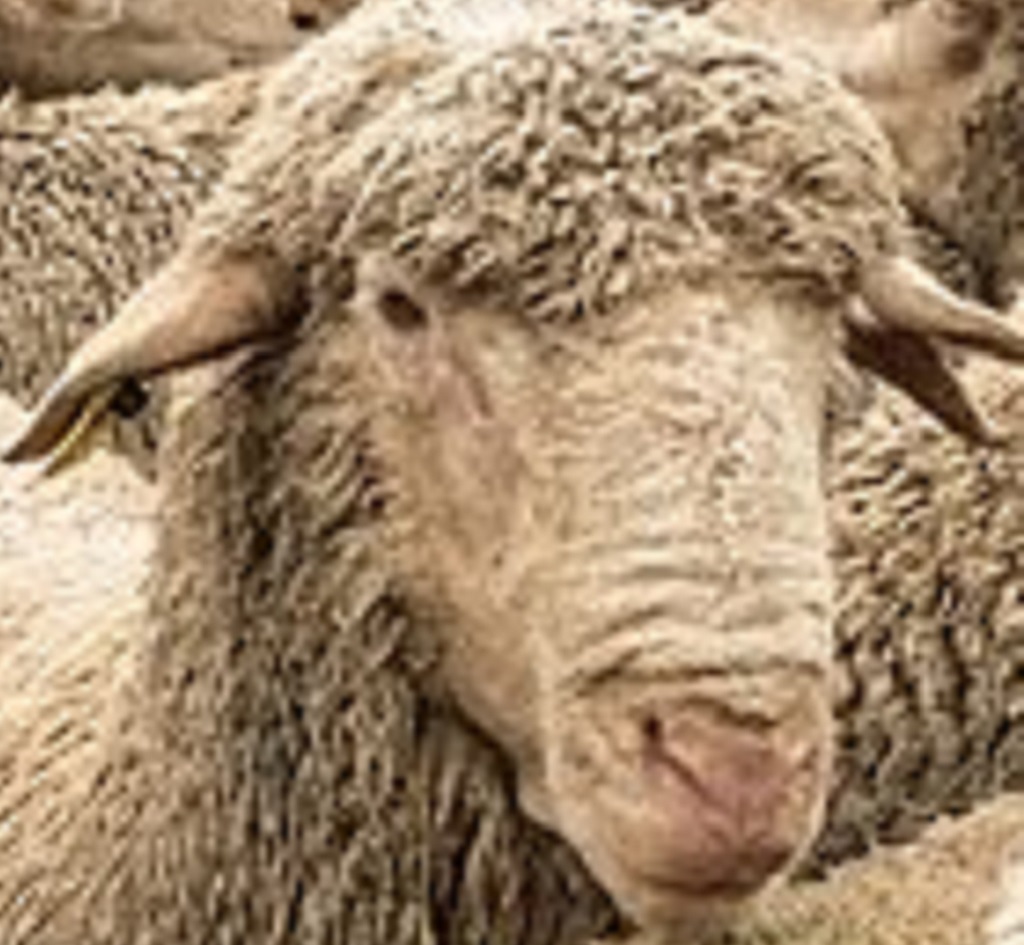
Label: no pain